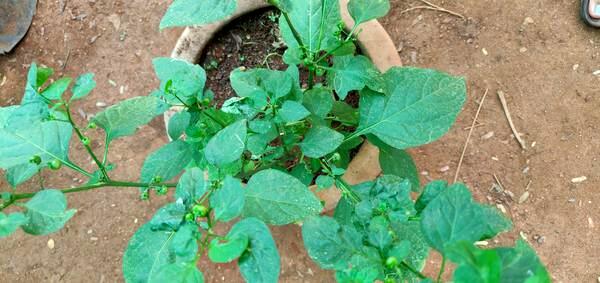
Plant: Ganike